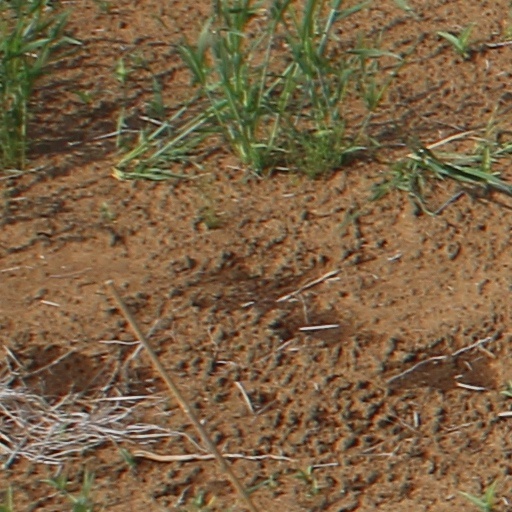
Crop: wheat